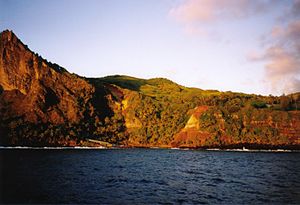
Bounty Bay
Bounty Bay, Pitcairn Island
Bounty Bay eller Bounty Bugten er en bugt, der ligger ved Adamstown, Pitcairn i det sydlige Stillehav. Den er opkaldt efter det britiske skib, HMAV Bounty, hvis besætning gjorde mytteri, og i 1790 brændte skibet i denne bugt. Man kan derfor stadig finde vragdele fra skibet i bugten. Bugten udgør øen Pitcairns eneste havn.